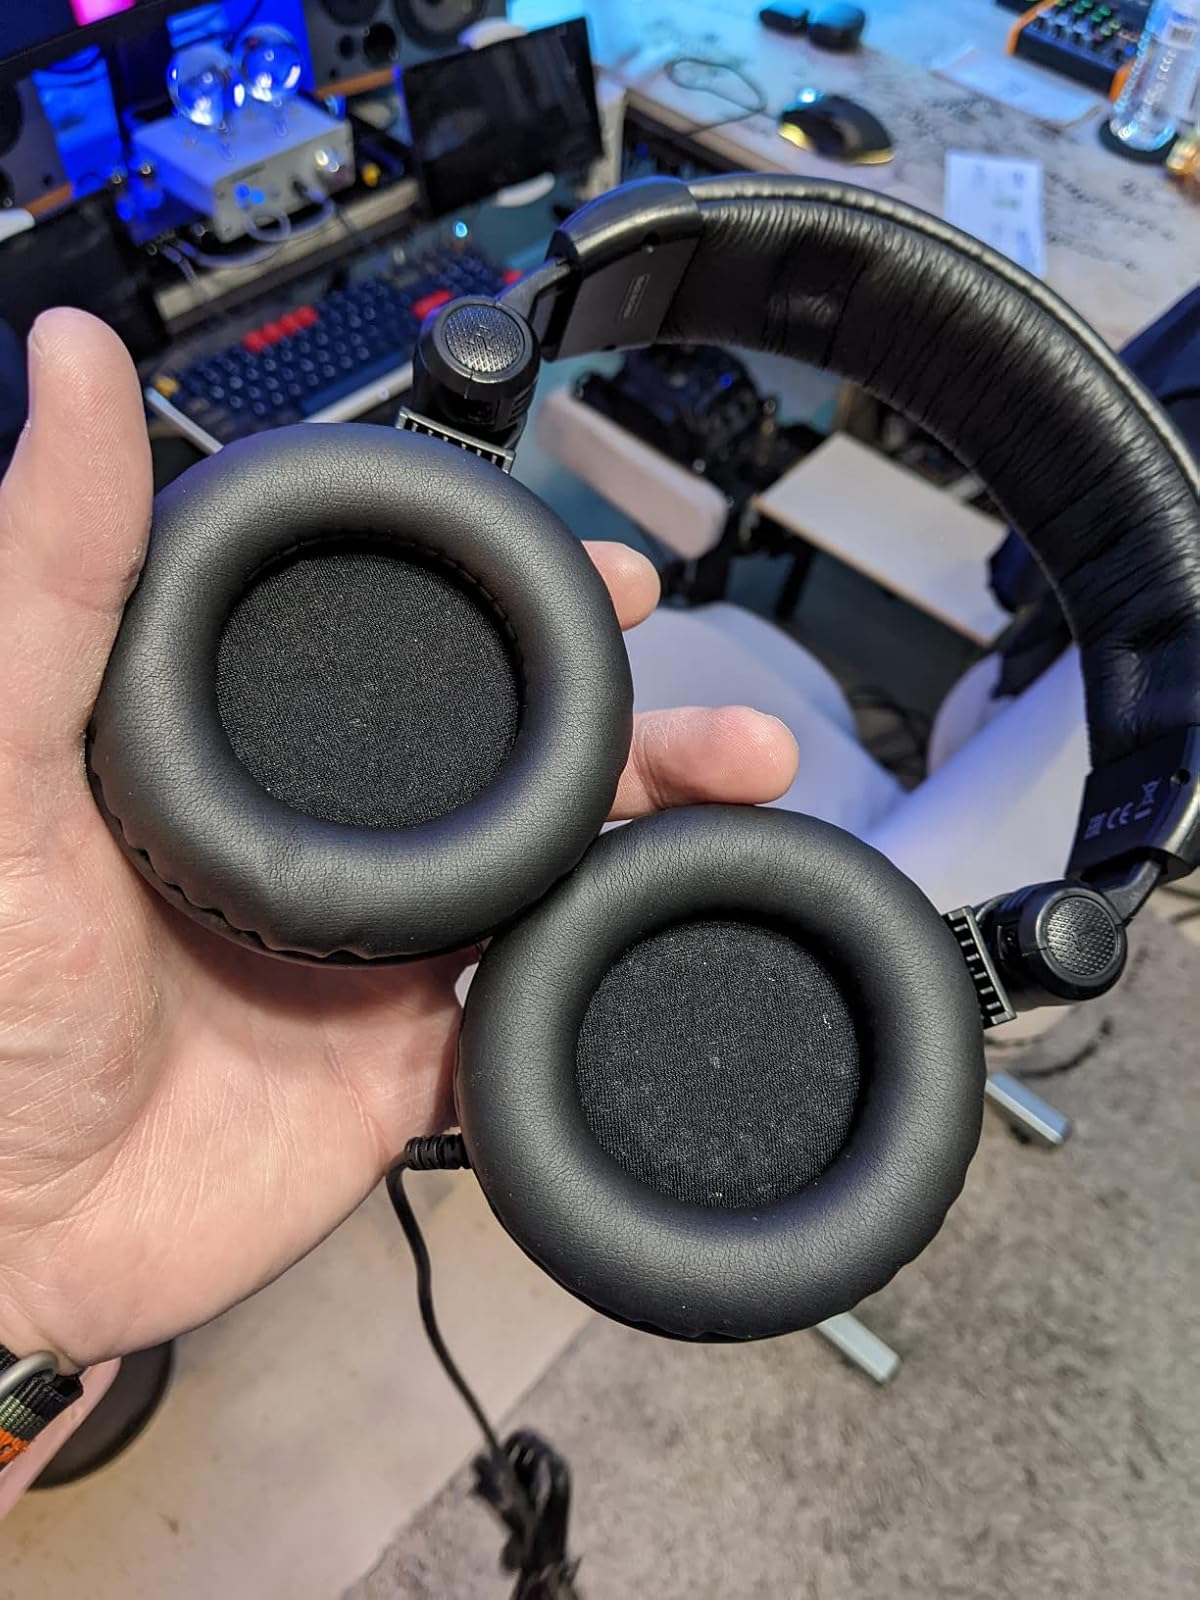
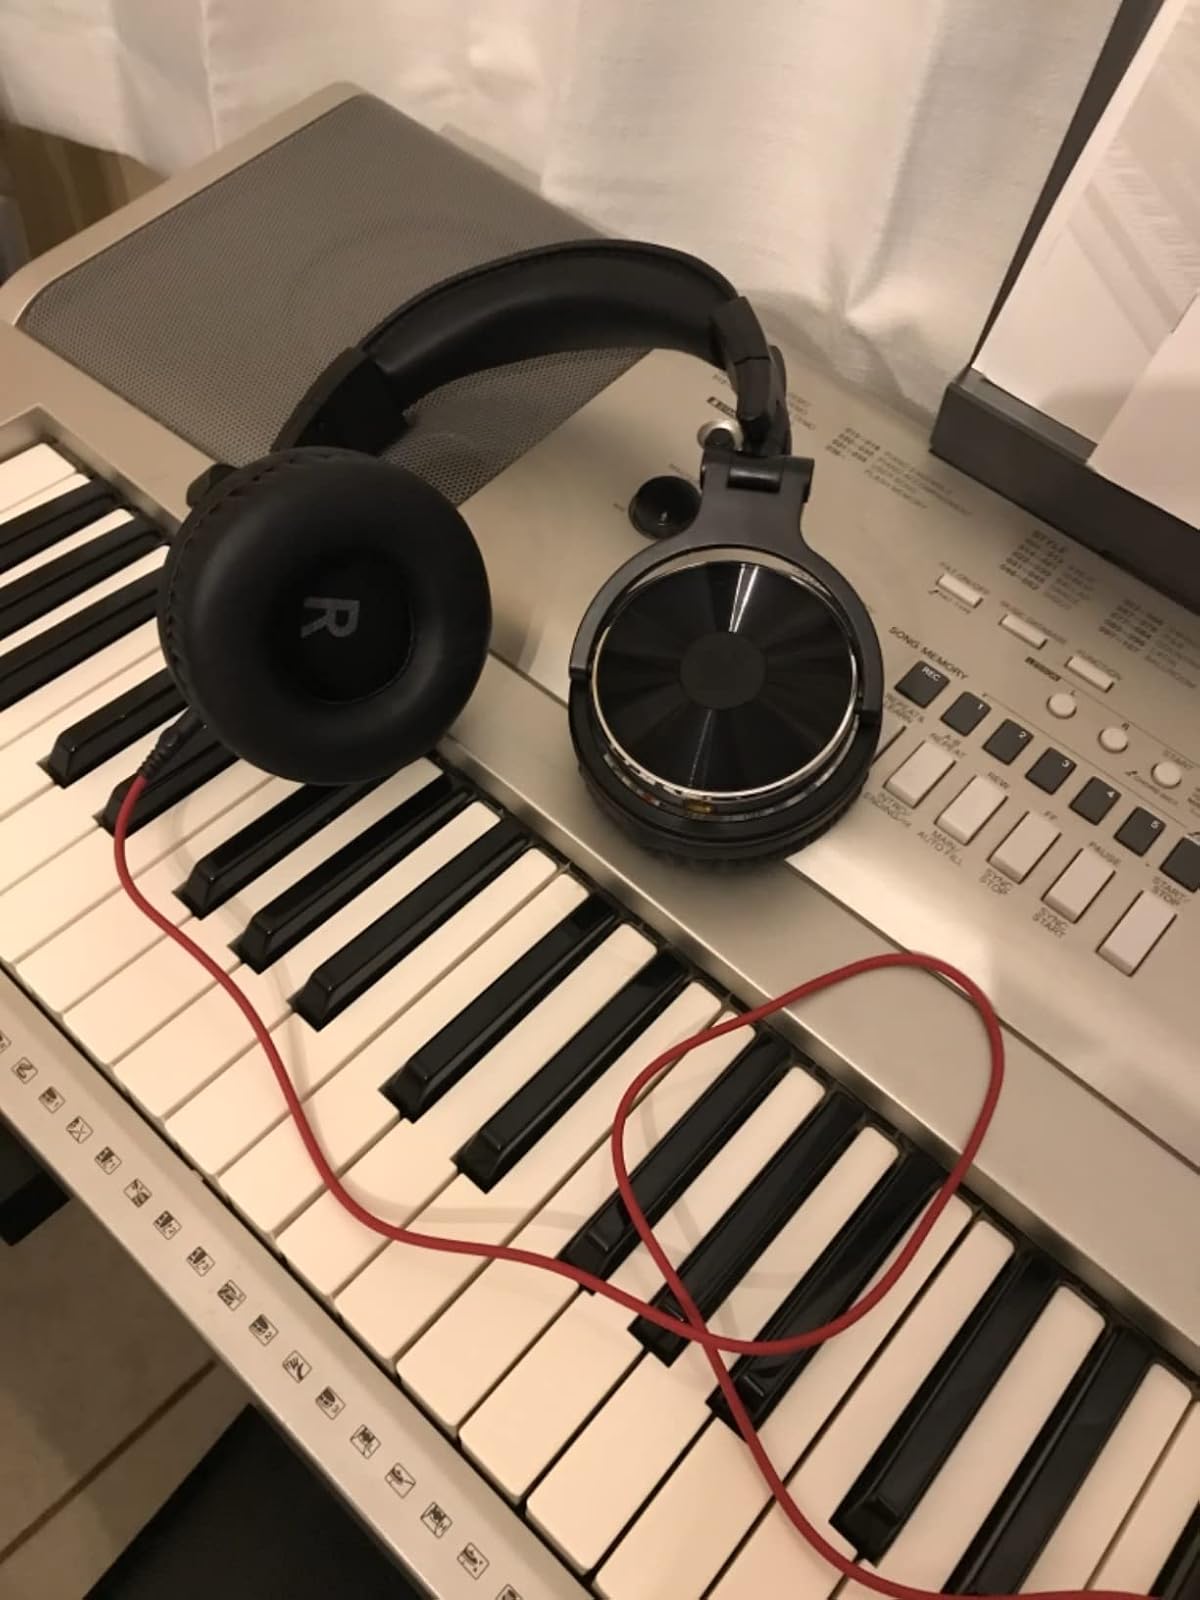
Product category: headphones
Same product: no